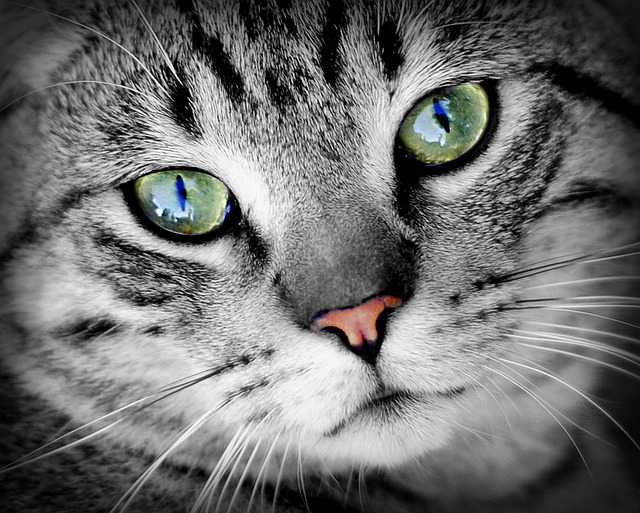
Label: gatto